Battle of Shanghai

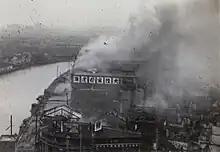

The Battle of Shanghai was a major battle fought between the Empire of Japan and the Republic of China in the Chinese city of Shanghai during the Second Sino-Japanese War. It lasted from August 13 to November 26, 1937, and was arguably the single largest and longest battle of the entire war, with it even regarded by some historians as the first battle of World War II. It resulted in the Japanese capture of the city and heavy destruction to the city.